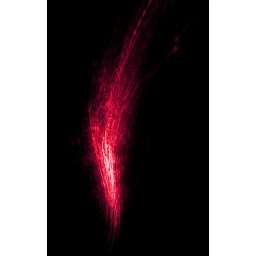
Made by aiming one of my green lasers at the blades on my office wall and shooting the reflections on the ceiling.